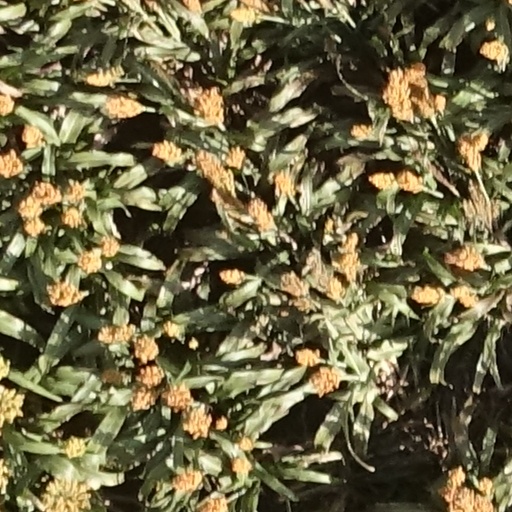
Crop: sorghum